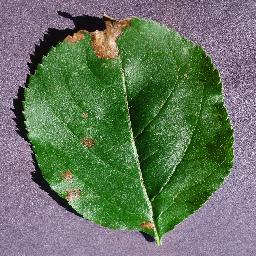
Label: Apple___Black_rot